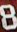
Number: 8